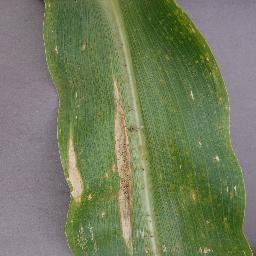
Label: Corn_(Maize)___Northern_Leaf_Blight